History of the Scythians

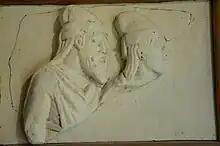
Relief of the most well-known kings of the Tauric Little Scythia, Skilurus and his son Palacus.

A consequence of the Scythians' close contacts with the Greek cities and of their import of Greek-manufactured art and luxury goods was that Greek art significantly influenced Scythian art and artistic preferences, in turn causing a progressive Hellenisation of the Scythian aristocracy.